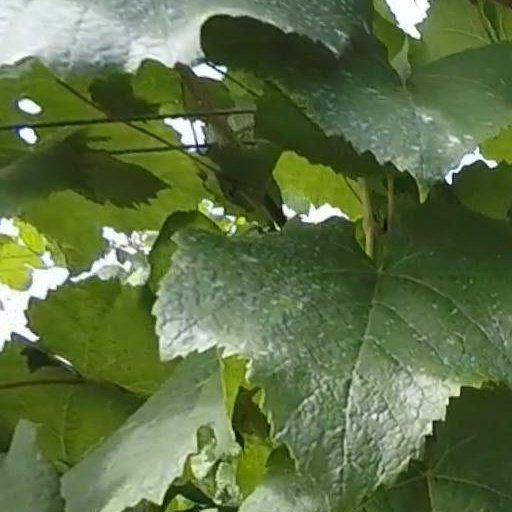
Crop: grape